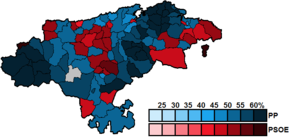
Les élections générales espagnoles de 2008 se sont tenues le dimanche 9 mars 2008 afin d'élire les 350 députés et 208 des 266 sénateurs de la IXᵉ législature des Cortes Generales. 5 députés sont élus en Cantabrie.